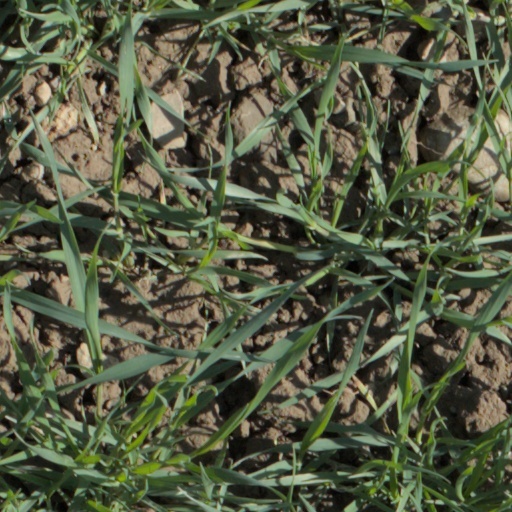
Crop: wheat